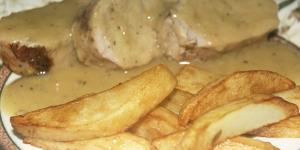
solomillo de cerdo al horno en salsa